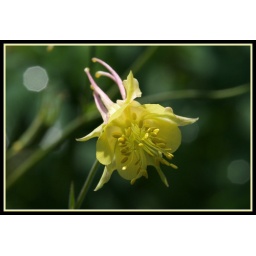
A yellow columbine situated among the beams of sunlight filtered through the trees above made for a surprisingly pleasant image...